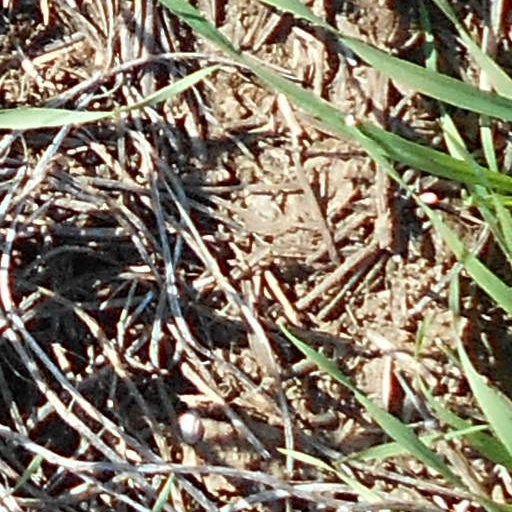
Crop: wheat